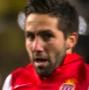
Age: 27